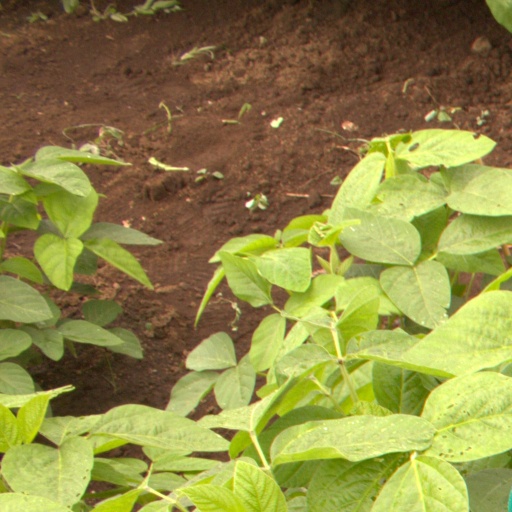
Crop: soybean